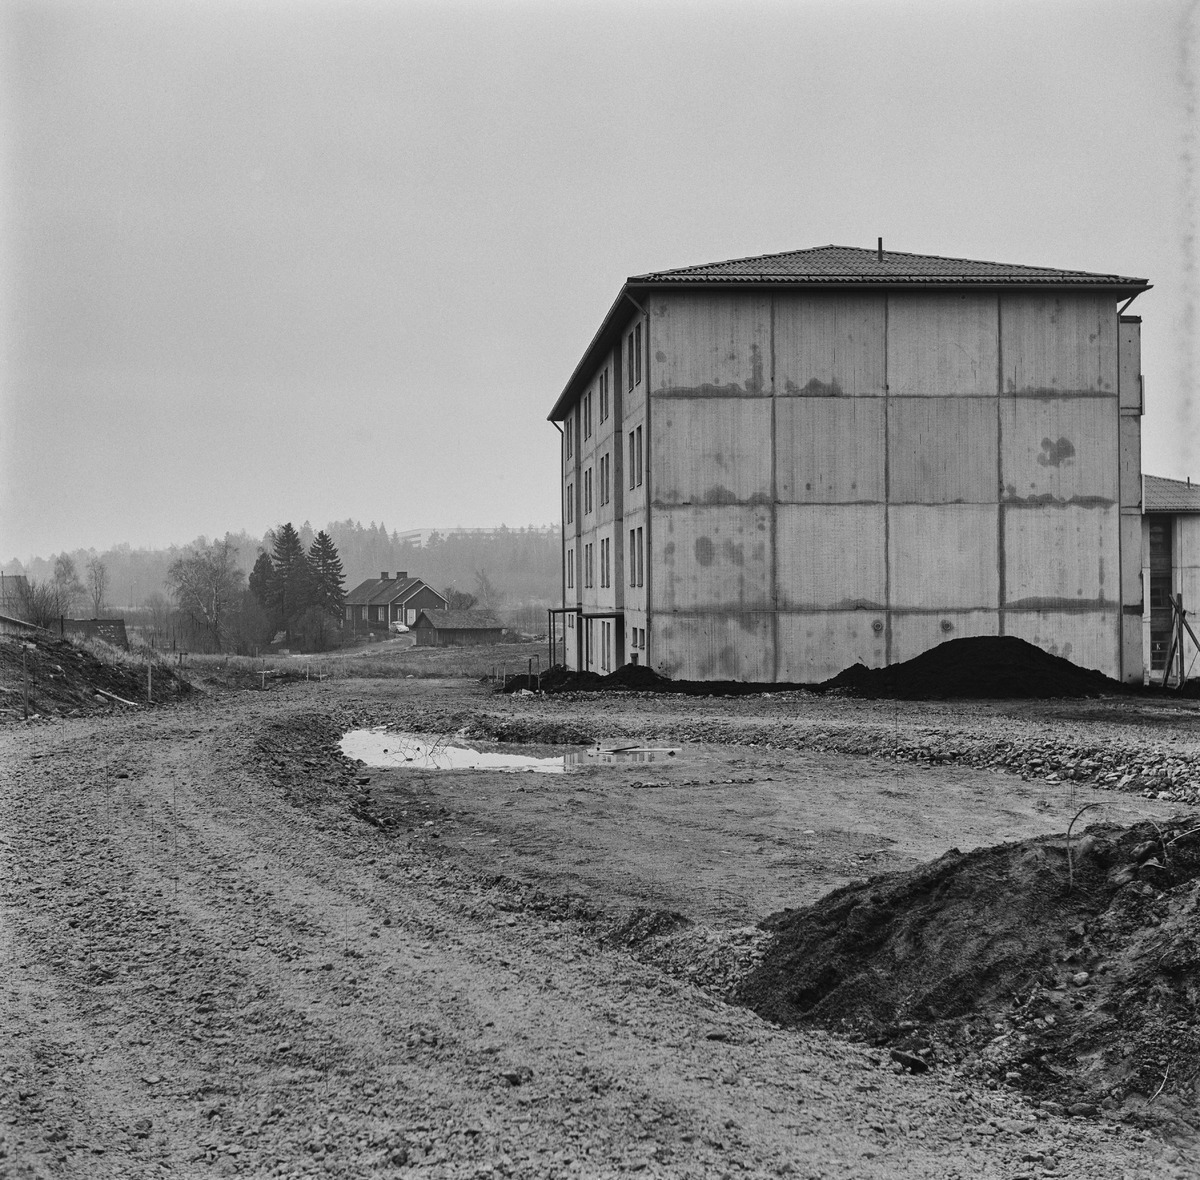
Näkymä Malmilta
sisällön kuvaus: Näkymä Malmilta. Oikealla juuri rakennettu talo Karviaisrinne 1:ssä. Taustalla näkyy Riihenkulmanpolun alueen puurakennuksia. Puuston peittämältä kukkulalta taivaanrannassa erottuu Maasälväntie 16. mustavalkoinen
Kuvaaja: Pöyhönen, Ilkka, valokuvaaja
Ajankohta: kuvausaika 19771126 - 19771127
Paikka: Suomi, Uusimaa, Helsinki, Malmi Helsinki, Karviaisrinne 1. Riihenkulmanpolku. Maasälväntie 16
Aiheet: Rakentaminen elementtirakentaminen, muutos, historia, puurakennukset, kerrostalot